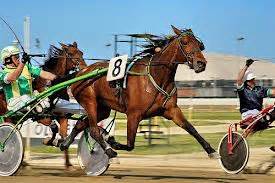
Label: horse